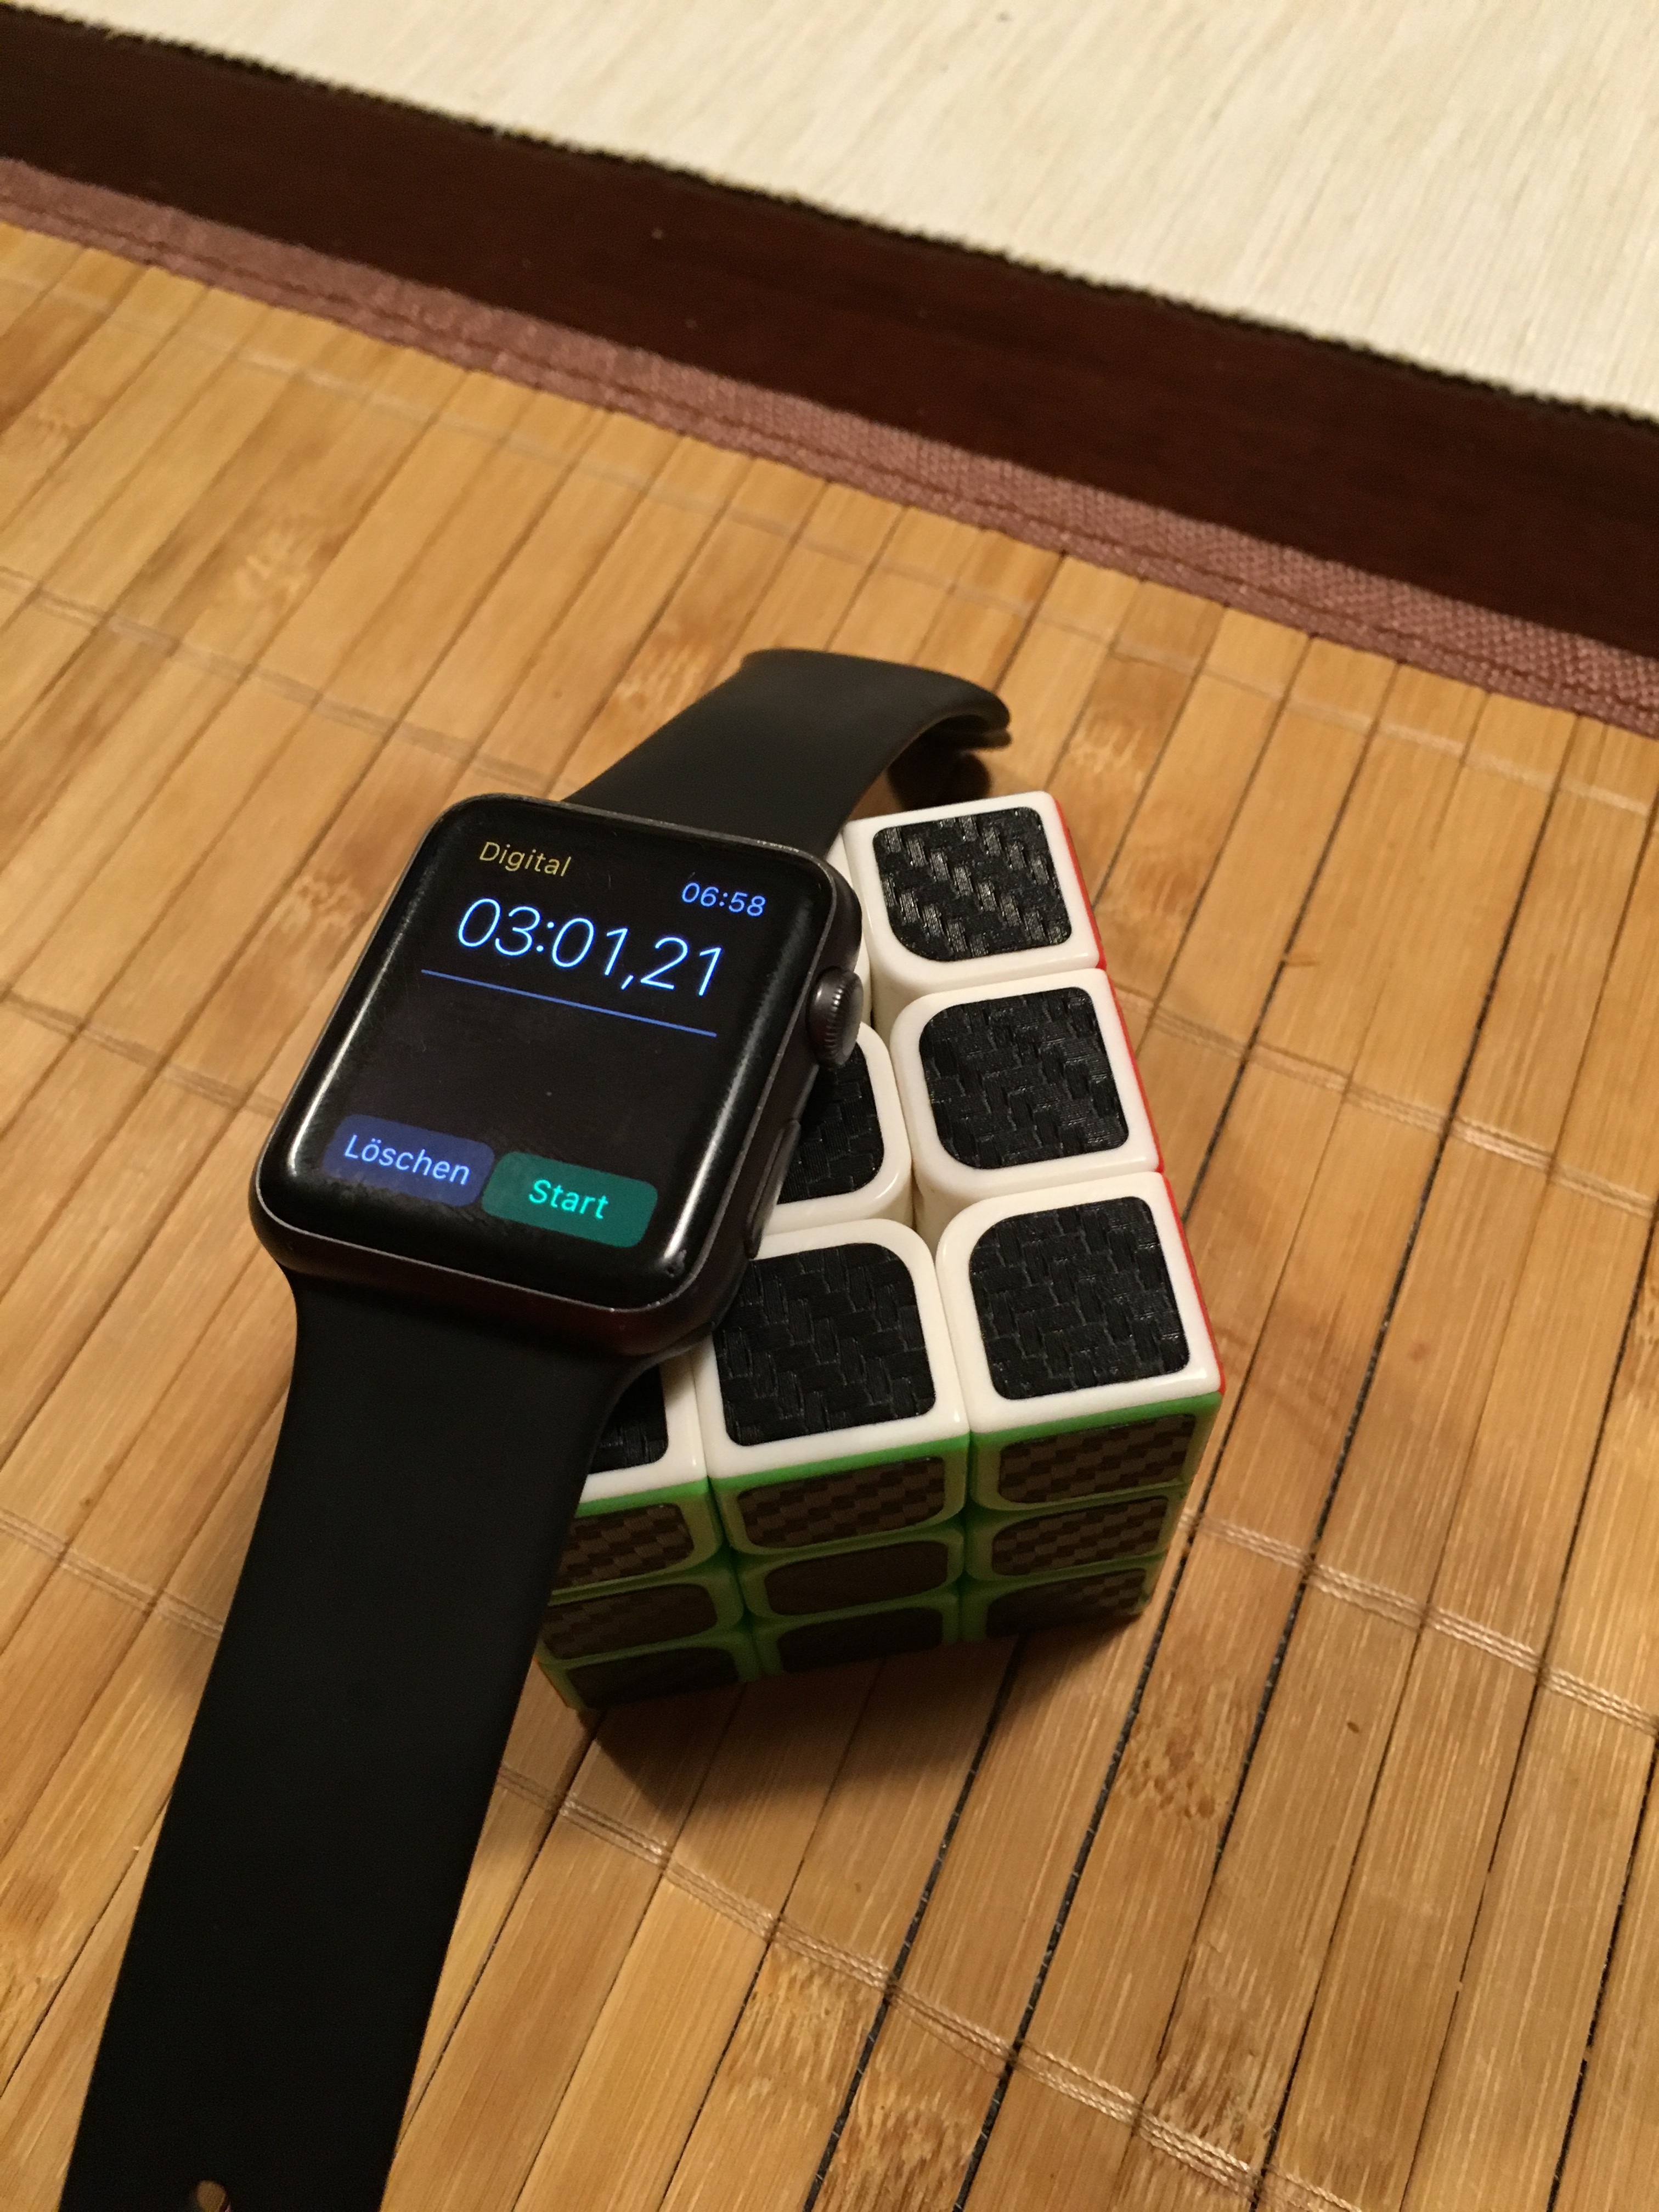
hand, clock, time, gadget, speed, toy, mobile phone, design, digital, intelligent, magic cube, portable communications device